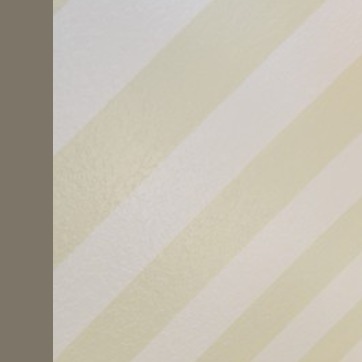
Material: wallpaper